Mark Hadlow

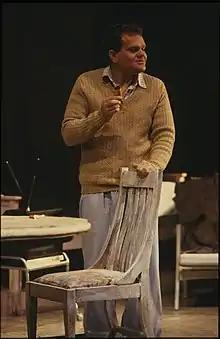
Mark Hadlow in "Gulls" at Downstage Theatre (1988)

Hadlow's early film appearances were in serious roles, such as in "Beyond Reasonable Doubt", but he is perhaps better known in New Zealand for his comedy roles, particularly in the television sitcom "Willy Nilly", and some of the voices for the 1989 Peter Jackson puppet film, "Meet the Feebles" (including Heidi the hippo and Robert the hedgehog). He also starred alongside New Zealand Māori comedian, Billy T James in "The Billy T James Show".